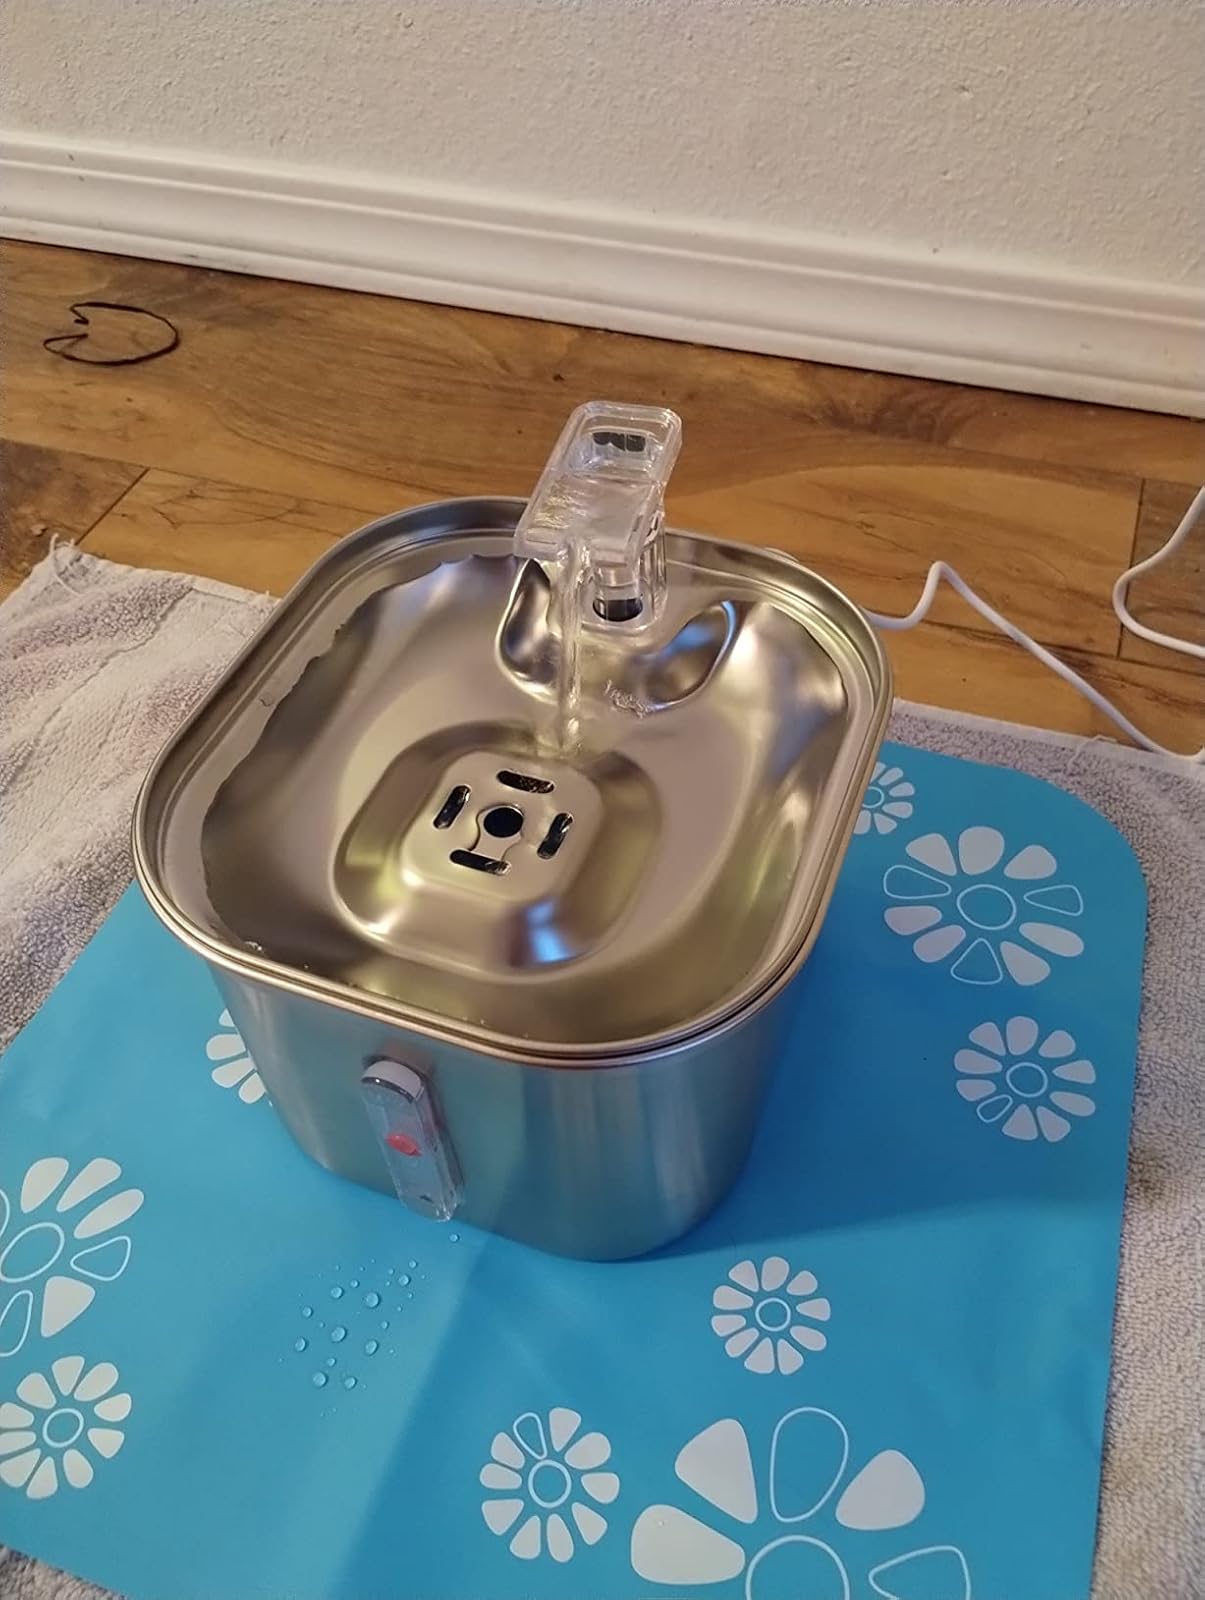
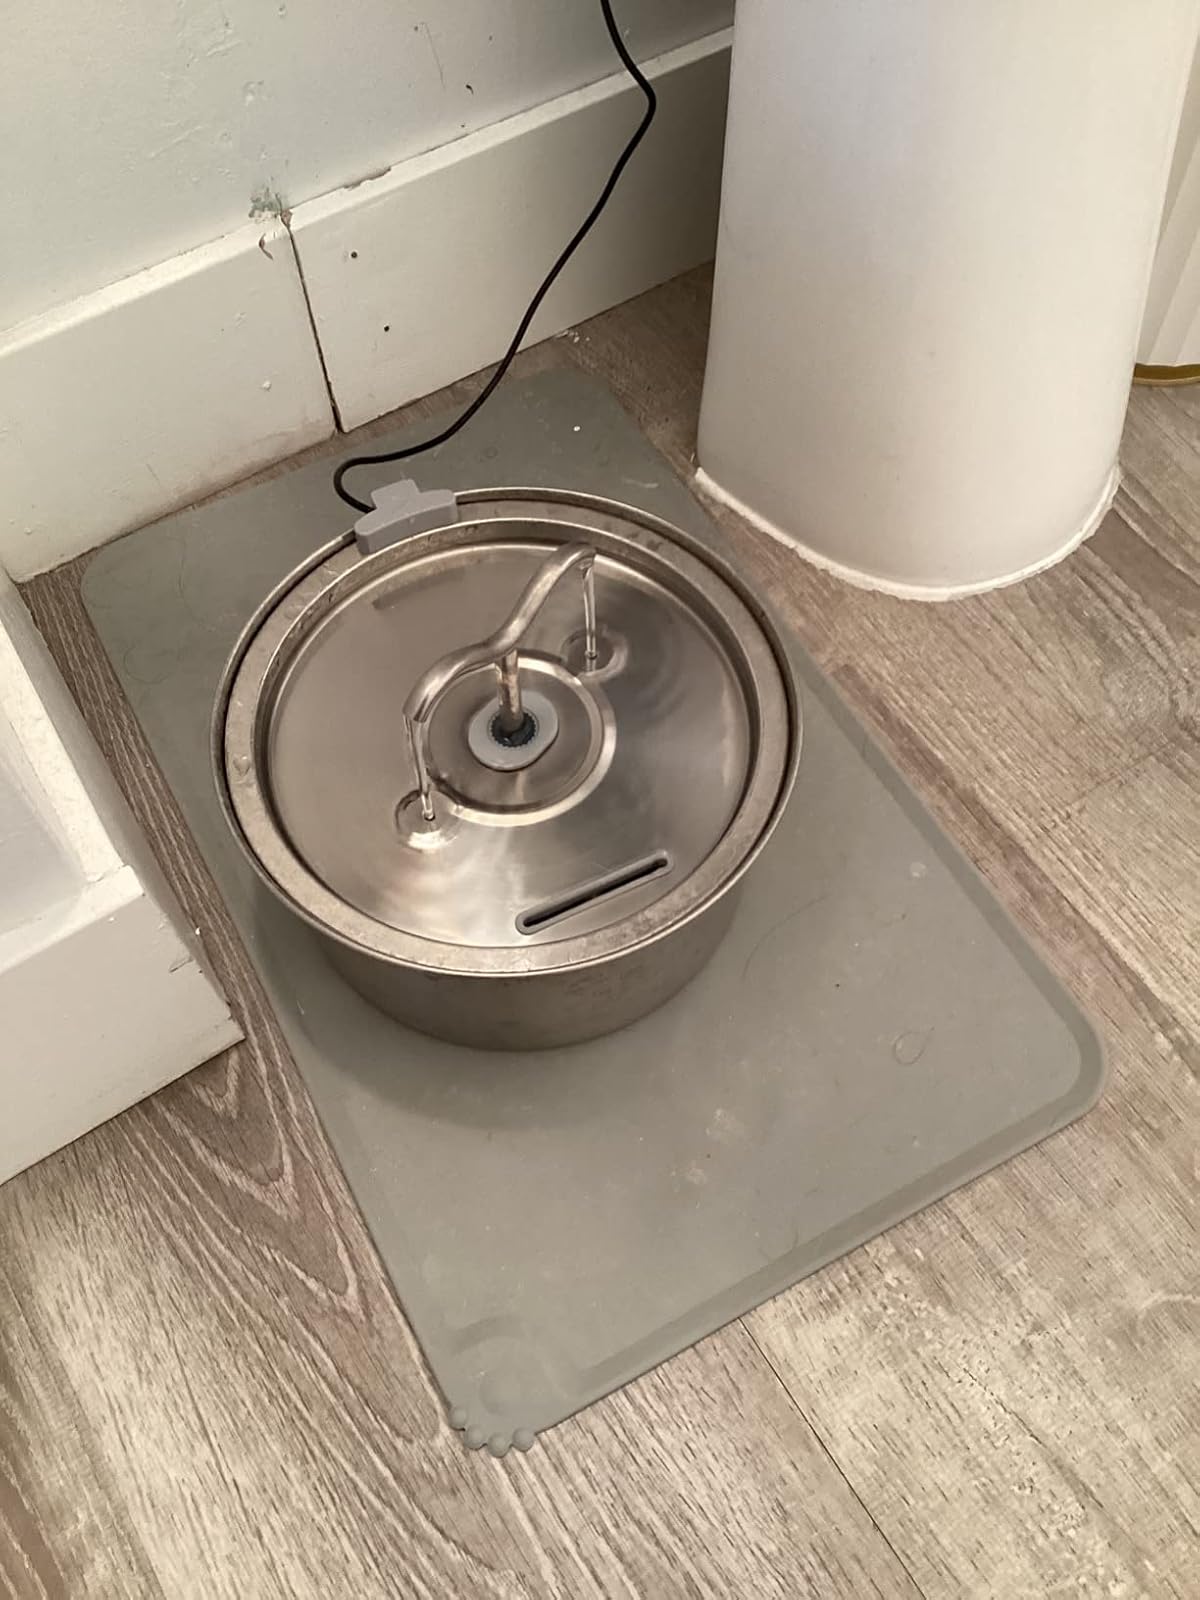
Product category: items_bowl
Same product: no